Joaquín de Roncali, 1st Marquis of Roncali

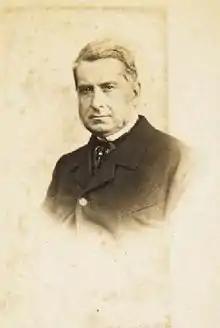
Joaquín de Roncali, 1st Marquis of Roncali

Don Joaquín Roncali y Ceruti, 1st Marquis of Roncali, Grandee of Spain (8 September 1811 in Cádiz, Spain – 6 February 1875 in Madrid, Spain) was a Spanish noble and politician who served as Minister of Grace and Justice and as Minister of State in the last years of the reign of Isabella II. Roncaly ceased in his post because of the Spanish Glorious Revolution, which deposed the Queen.